Werburgh

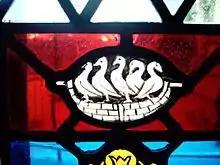
St Werburgh's pilgrimage badge, showing a gaggle of geese

St Werburgh remains the patron saint of Chester. Her feast day is 3 February.